Libero Liberati

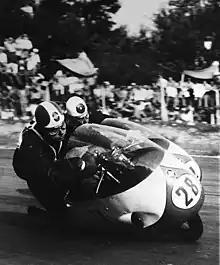
Gilera's Liberati (28) and Geoff Duke negotiate La Curva Grande at Monza during the 1956 Nations Grand Prix.

In 1957, Liberati won the 500cc World Championship, scoring a total of four victories. He also won a race in the 350cc class. However, at the end of the season, a dispute with the Gilera factory left him without a ride. Two years later Moto Morini gave him the opportunity to race again, this time in the 250cc class.